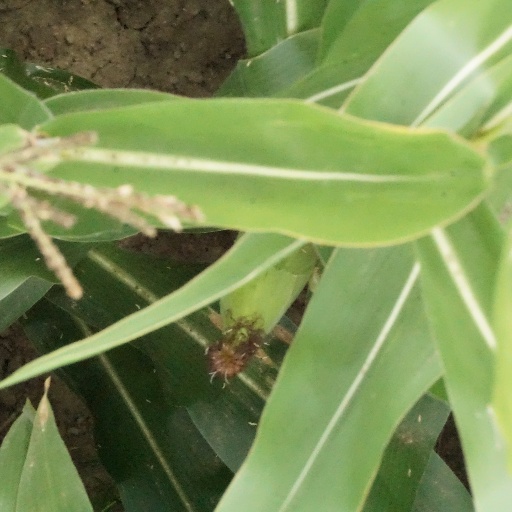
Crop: maize; corn